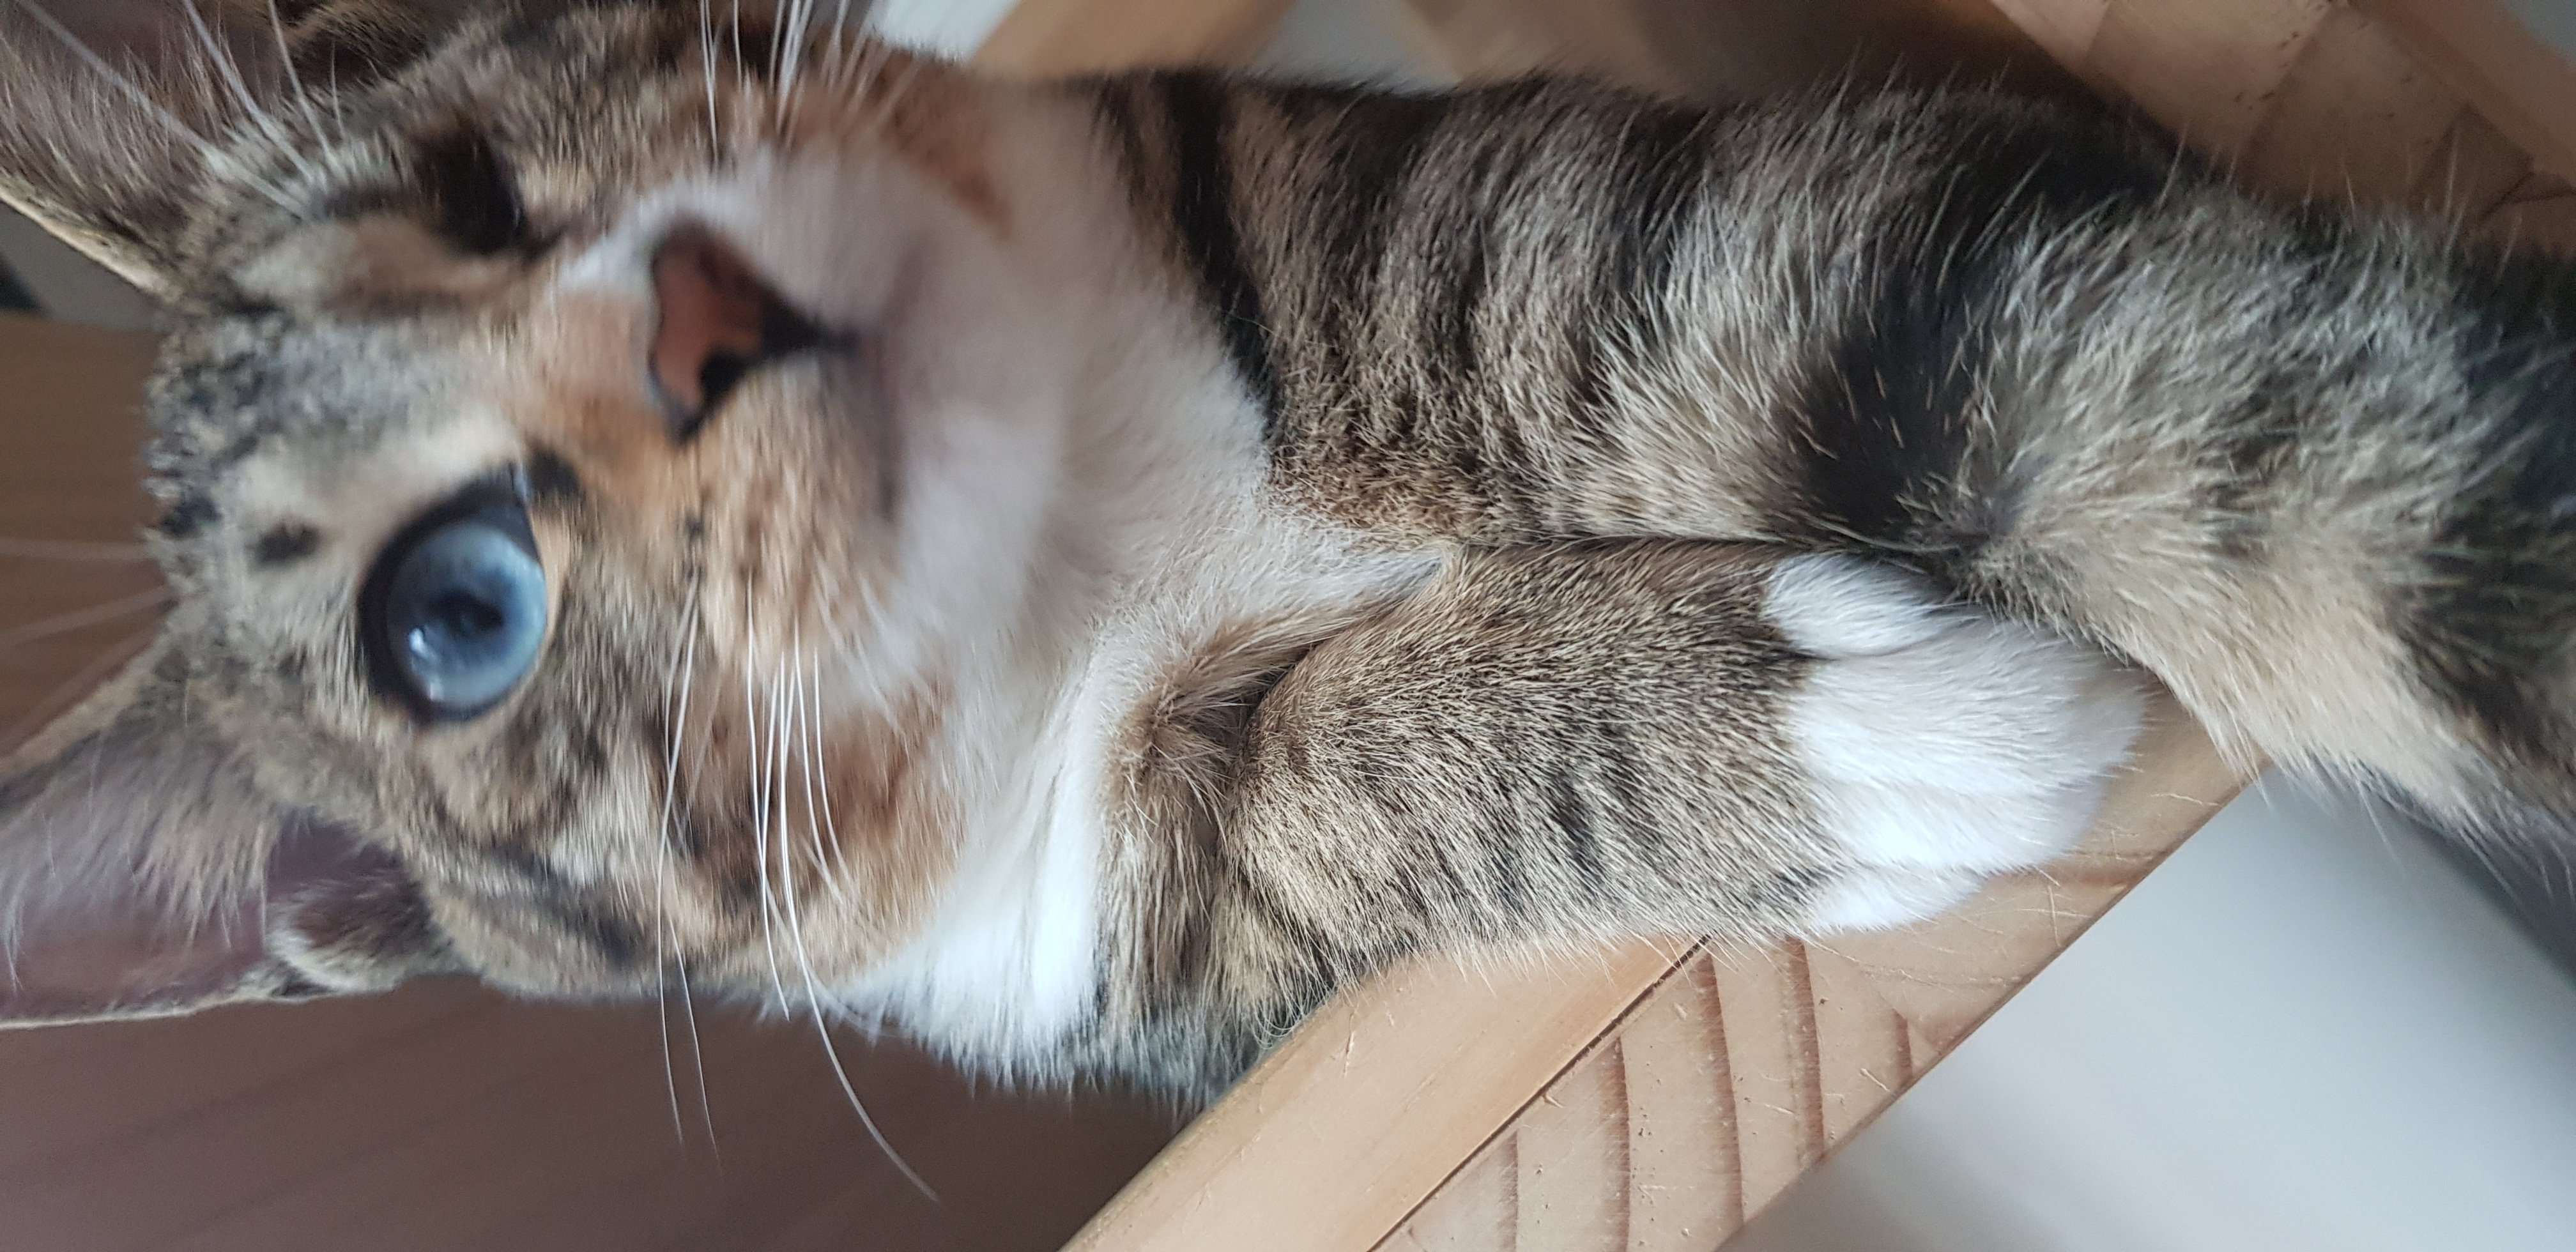
cat, mammal, felidae, small to medium sized cats, whiskers, tabby cat, nose, carnivore, fur, close up, snout, european shorthair, eye, pixie bob, kitten, claw, ear, domestic short haired cat, dragon li, egyptian mau, paw, norwegian forest cat, polydactyl cat